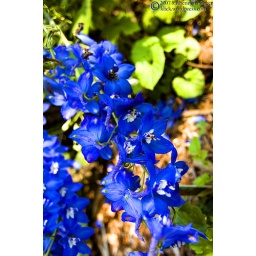
Saw these flowers at someone's house along Blue Moon Road near Cable, WI and the cabin.